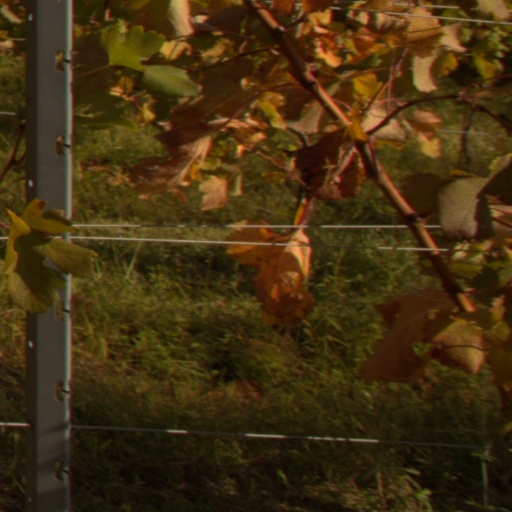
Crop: grape